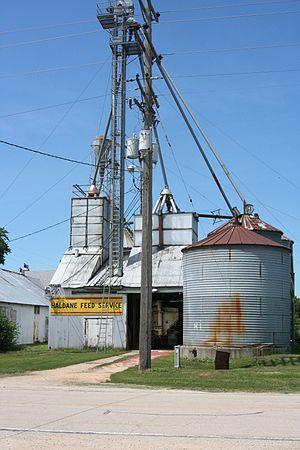
Haldane est communauté incorporée du comté d'Ogle dans l'Illinois.